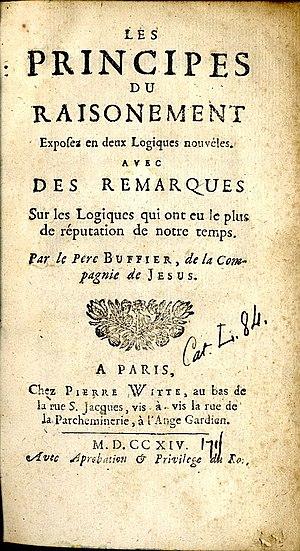
Les principes du raisonnement avec des remarques sur les Logiques qui ont eu le plus de répution de notre temps. 1714. Père Buffier. Chez Pierre Witte
Claude Buffier, né en Pologne le 25 mai 1661 et mort à Paris le 17 mai 1737, est un philosophe français, membre de la Compagnie de Jésus, représentant de la philosophie du sens commun. Auteur de nombreux ouvrages sur l'histoire, la grammaire et la religion, il a eu une influence importante sur Thomas Reid et l'école écossaise du sens commun.